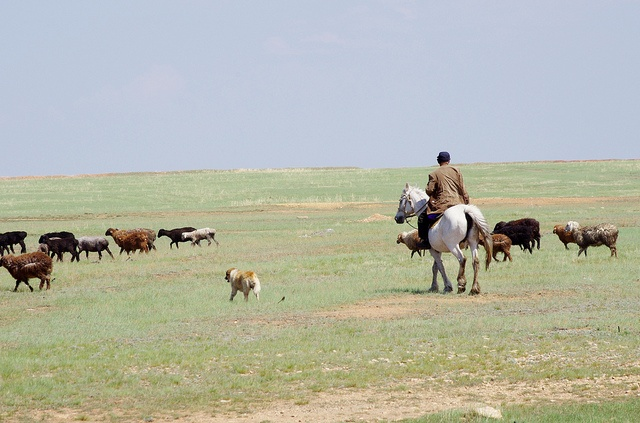
A man riding on the back of a horse next to a brown dog.
a man on a horse herds his cattle
A man on a horse herds sheep with a dog on a grassy plain.
a person on a horse in a field with many animals
Someone is riding their horse next to a dog and approaching all of the cattle.